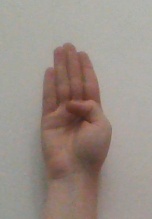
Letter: kaaf